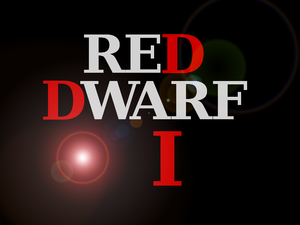
Red Dwarf
Logo for seriens første søson
Red Dwarf er en britisk science-fiction sitcom, der hovedsagligt består af otte sæsoner som blev sendt på den britiske tv kanal BBC Two imellem 1988 og 1999. Serien har fået international kultstatus og er den serie, der har kørt længst på BBC Two. Red Dwarf er skabt af, og de første seks sæsoner er skrevet af, Rob Grant og Doug Naylor. Ideen havde de fra en af deres tilbagevendende sketches; Dave Hollins- Space Cadet i radio programmet Son of Cliché, som blev sendt på BBC Radio 4.